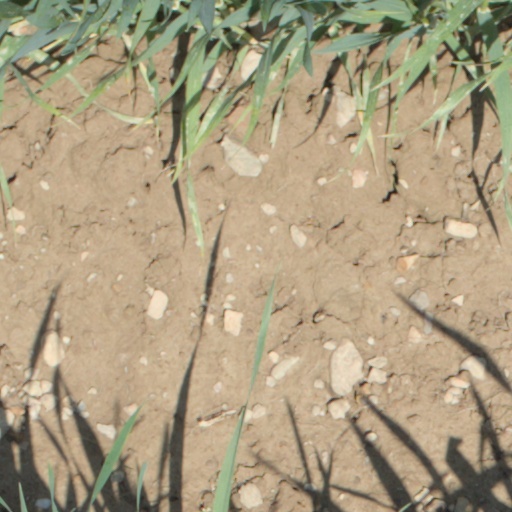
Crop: wheat